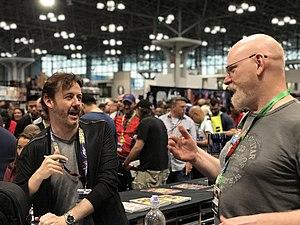
Danger Girl est une série américaine de comic books d'aventure créée en 1997 par le dessinateur J. Scott Campbell assisté du scénariste Andy Hartnell. Elle met en scène un groupe d'espionnes sexy dans des aventures se déroulant à travers le monde et parodiant celles de James Bond et d'Indiana Jones de qui les auteurs puisent leur inspiration. Certains critiques la rapprochent également des séries télévisées Batman et Drôles de dames mais aussi du personnage de jeu vidéo Lara Croft.